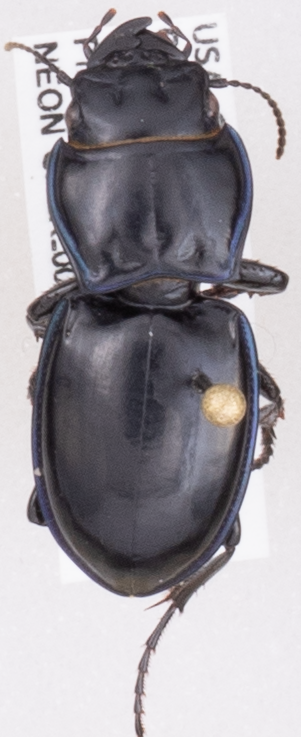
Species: Pasimachus elongatus
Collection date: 2020-09-16
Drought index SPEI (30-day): -0.71
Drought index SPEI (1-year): -1.01
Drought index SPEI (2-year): -0.17